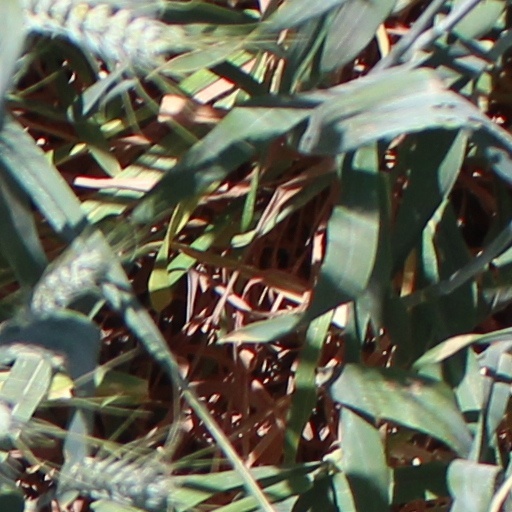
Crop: wheat